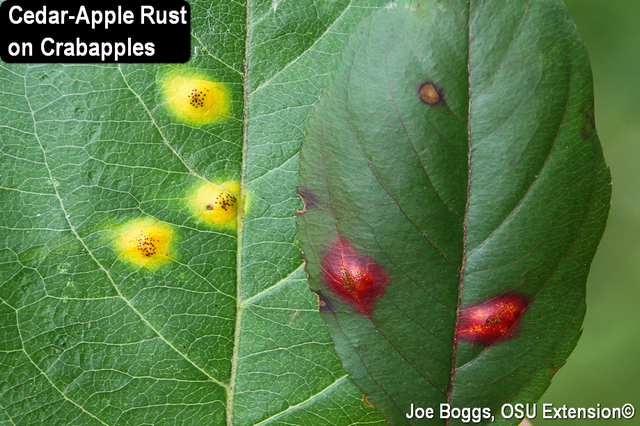
Plant: Apple
Disease: apple rust